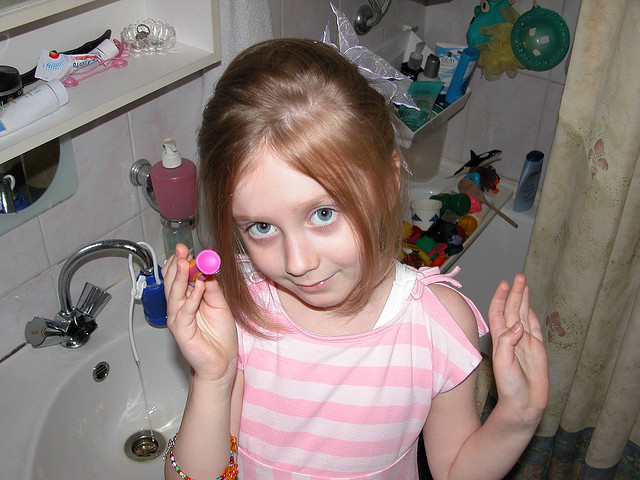
user: Given an image and a question. Answer the question in a short answer. Question: What is used for washing in this picture? Short Answer:
assistant: soap